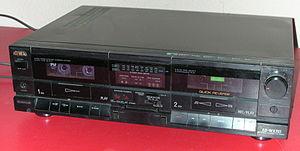
Aiwa est une entreprise d’électronique japonaise, fondée en 1951. Son succès considérable est apparu dans les années 1970, 1980 et début des années 1990 lors de l’explosion de l’équipement audio-vidéo. La société a notamment produit les premiers enregistreurs de cassettes, les premiers postes stéréo, les premières cassettes audio numériques.